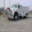
Label: truck